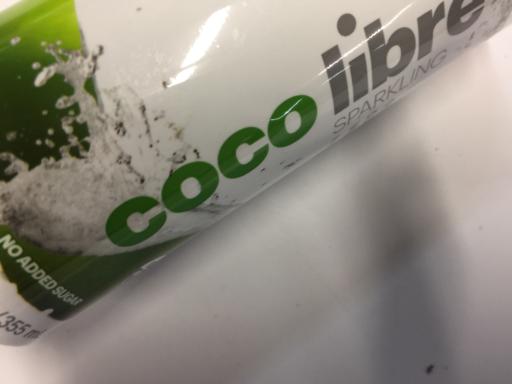
Waste category: plastic